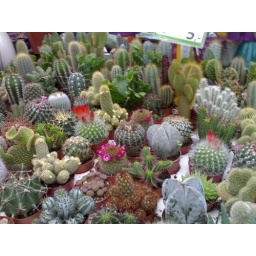
At the flower market in Amsterdam... these are the very mini tiny cacti and they were gorgeous